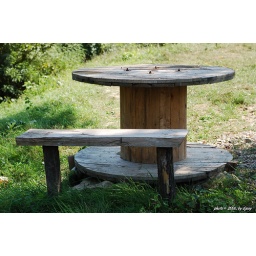
Improvised table near river